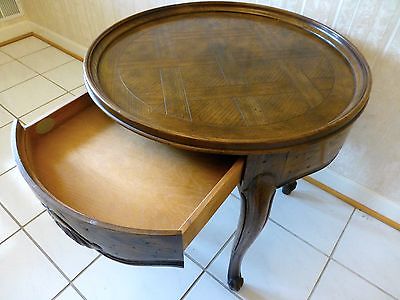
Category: table